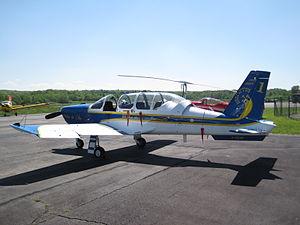
Aérodrome de Besançon-La Vèze
Cartouche Doré est une patrouille acrobatique de l'Armée de l'air française constituée en avril 1989 et dissoute le 24 novembre 2016. Composée de trois avions TB 30 Epsilon, elle était basée à l'École de pilotage de l'Armée de l'air à la base aérienne 709 Cognac-Châteaubernard, en Nouvelle-Aquitaine. Elle est considérée comme la petite sœur de la Patrouille de France.